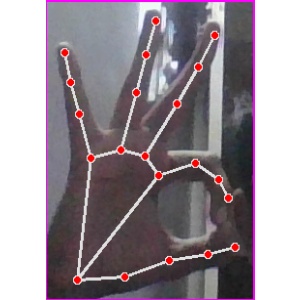
अक्षर: ण